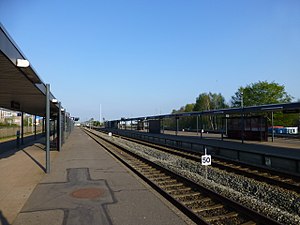
Herning Station / Galleri
Herning Station er en dansk jernbanestation i Herning. Den modernistiske bygning er opført 1978 efter tegninger af Ole Ejnar Bonding og Jens Nielsen. Den blev suppleret med en tilbygning i 2017, hvor der også blev etableret en ny busterminal.